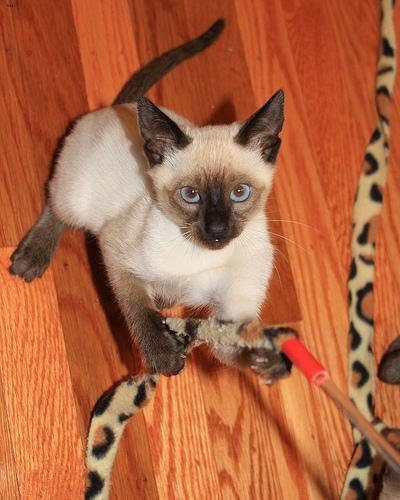
Siamese